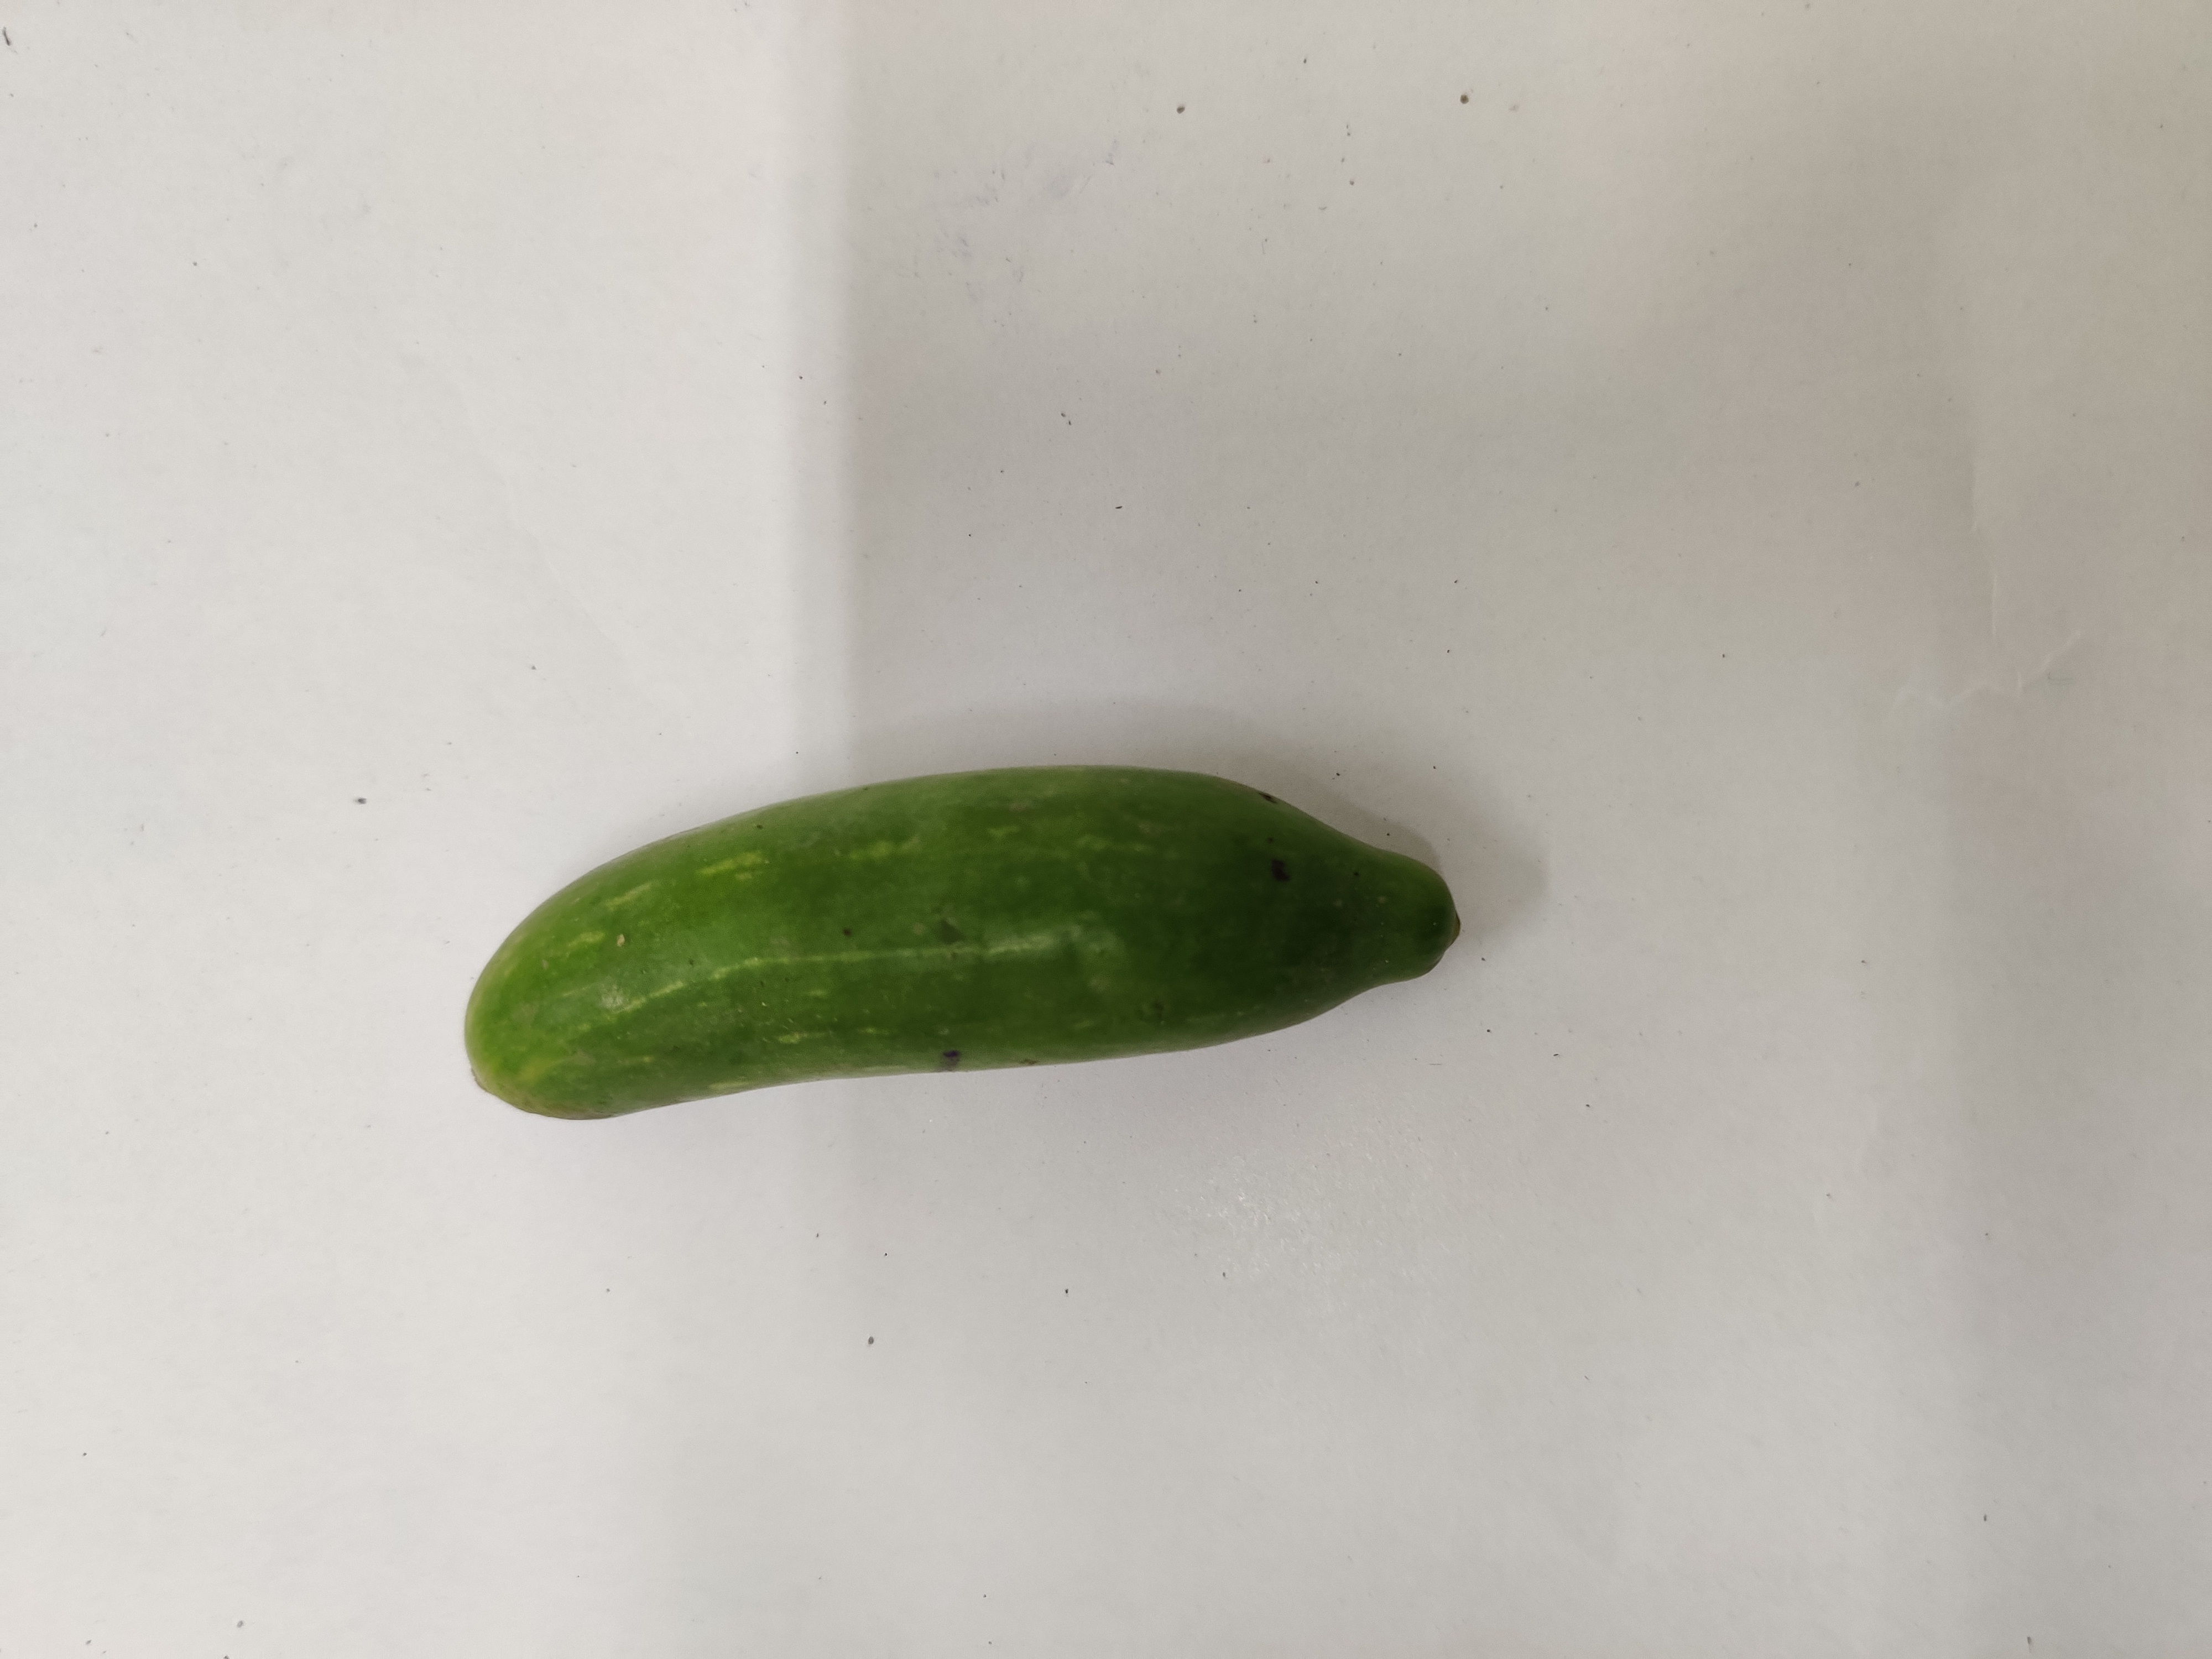
Crop: Ivy Gourd
Condition: Fresh